Roque González y de Santa Cruz

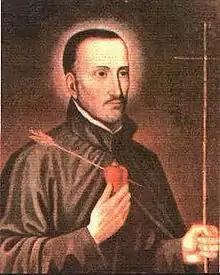

Roque González de Santa Cruz, SJ (17 November 1576 – 15 November 1628) was a Guaraní-Spanish Jesuit priest who was the first missionary among the Guarani in Paraguay. He was murdered in 1628 and is venerated as a martyr and a saint by the Catholic Church.